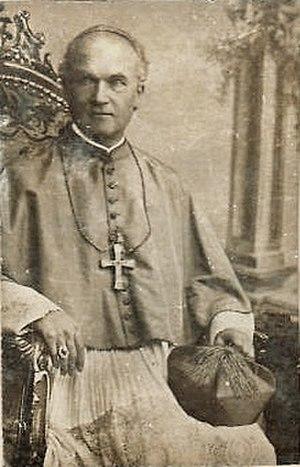
Ferdinand von Schlör est évêque de Wurtzbourg de 1898 à 1924.